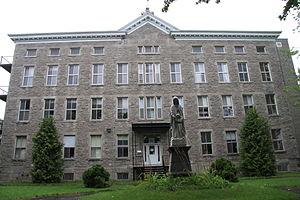
Cette liste recense les biens du patrimoine immobilier de Montréal inscrits au répertoire du patrimoine culturel du Québec. Pour le reste de la région de Montréal, voir Liste du patrimoine immobilier de Montréal.
Cet article recense les lieux patrimoniaux de Montréal inscrit au répertoire des lieux patrimoniaux du Canada, qu'ils soient de niveau provincial, fédéral ou municipal.
Le Circuit patrimonial à vélo de l'Ouest-de-l'Île est un circuit de 70 kilomètres situé dans le West Island. Il a été conçu par la Société du patrimoine de l'Ouest-de-l'Île dans le but de mettre en valeur les monuments culturels des villes et villages de l'ouest de l'île de Montréal : Dorval, Pointe-Claire, Beaurepaire, Beaconsfield, Baie-D'Urfé, Sainte-Anne-de-Bellevue, Senneville, Sainte-Geneviève, Pierrefonds, Île Bizard, Roxboro, Dollard-Des Ormeaux et Kirkland. Quelque 115 lieux qui sont présentés en tant que « bâtiments et sites du circuit ».